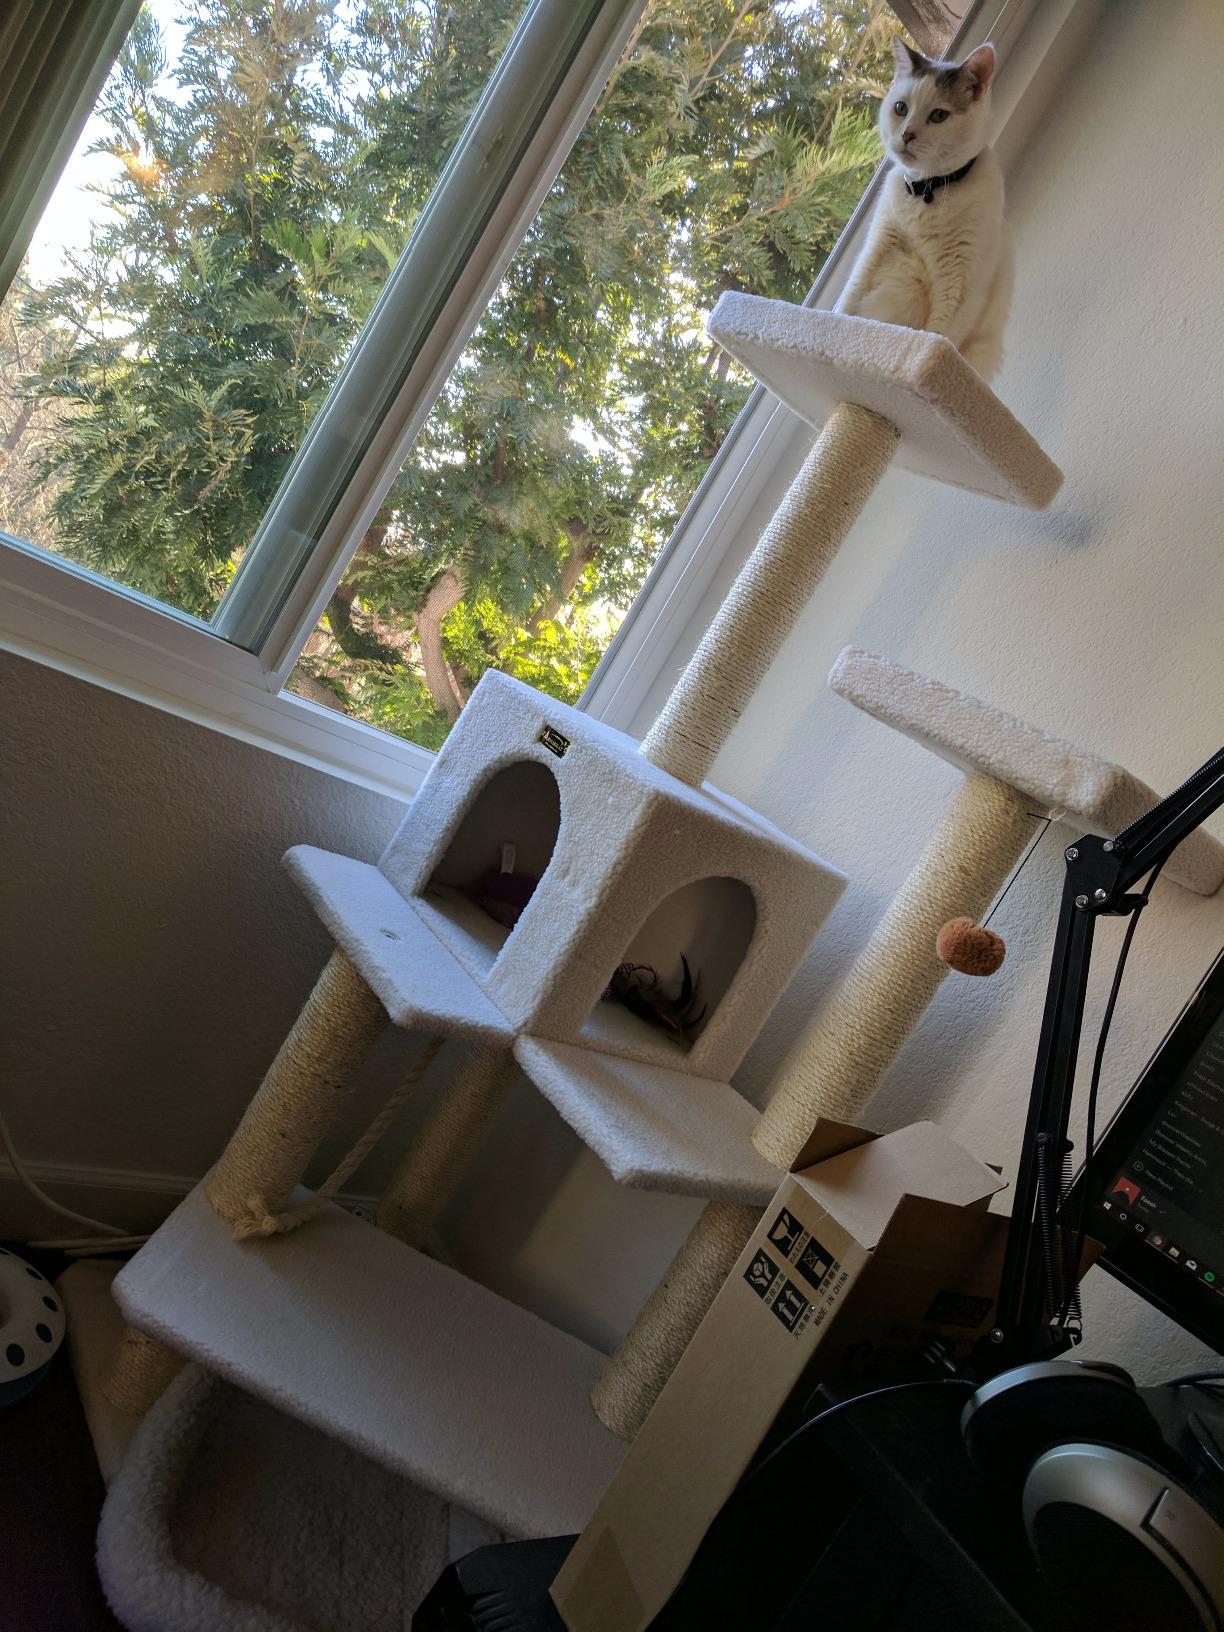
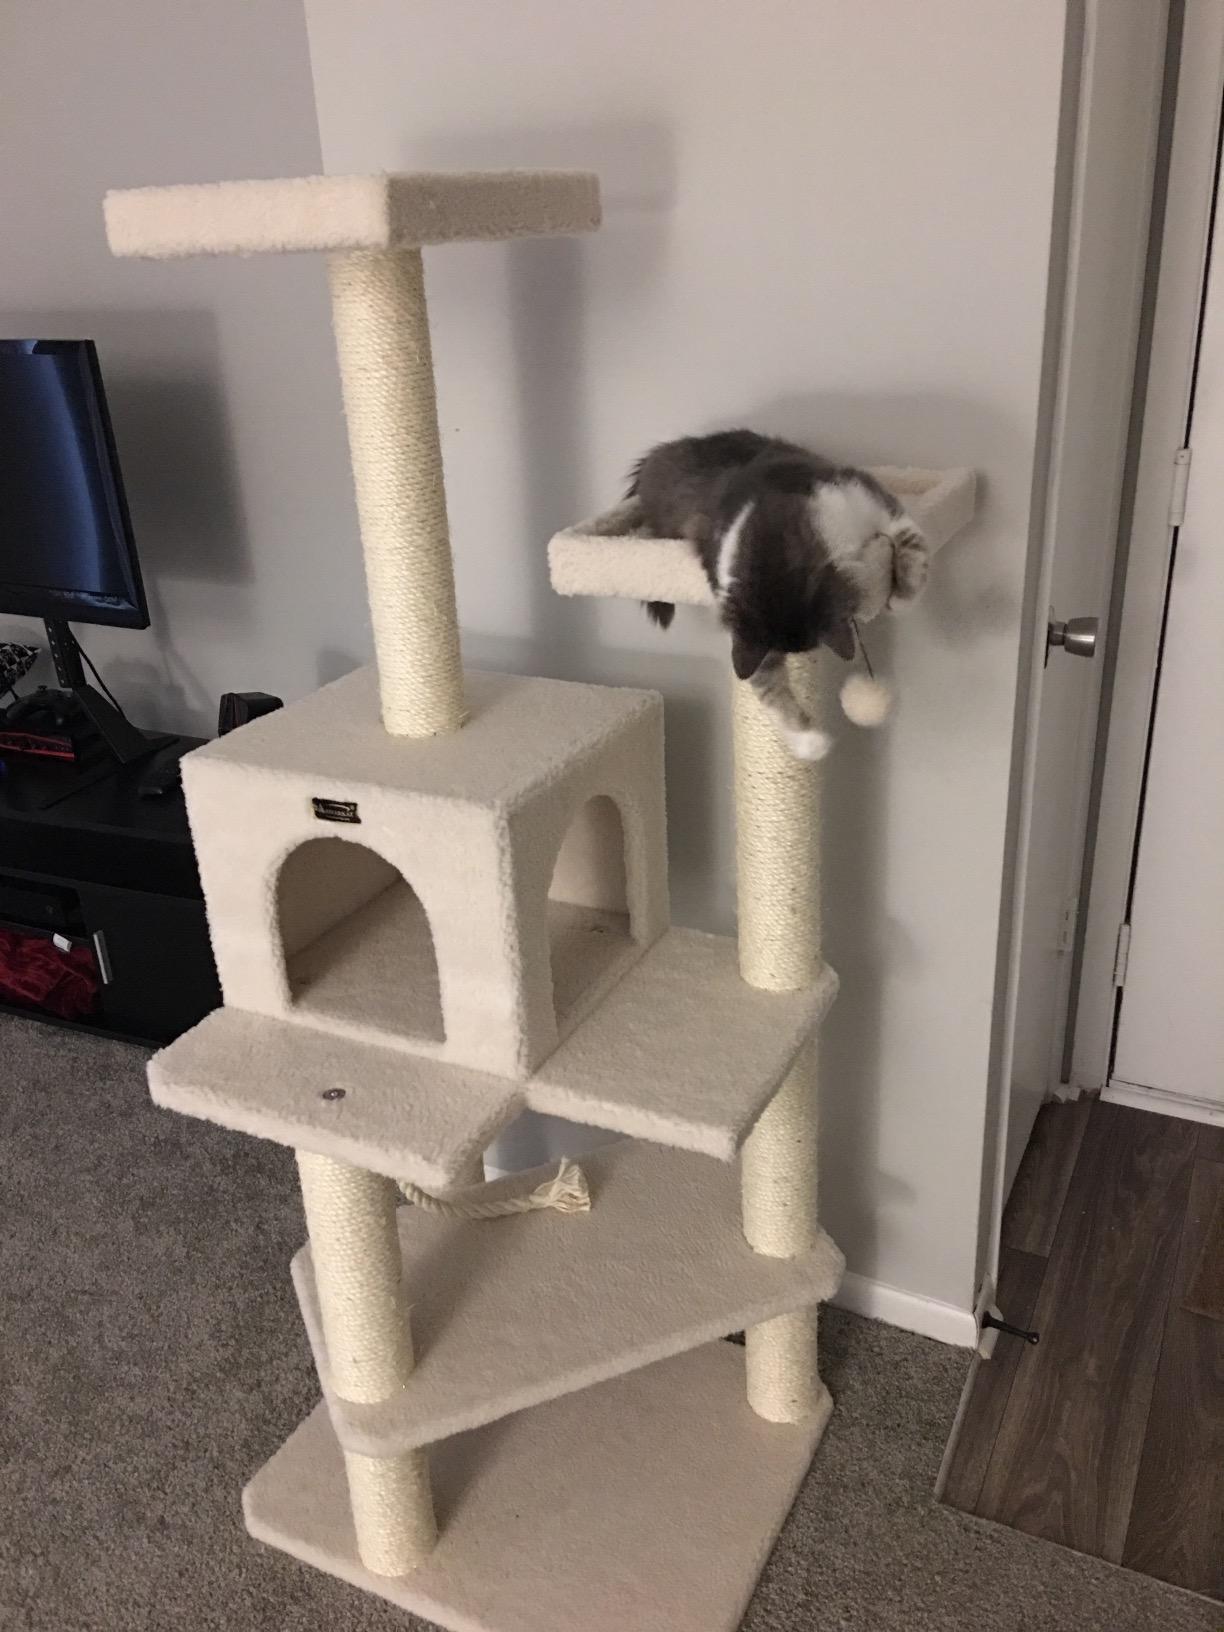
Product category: items_cat tree
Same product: yes